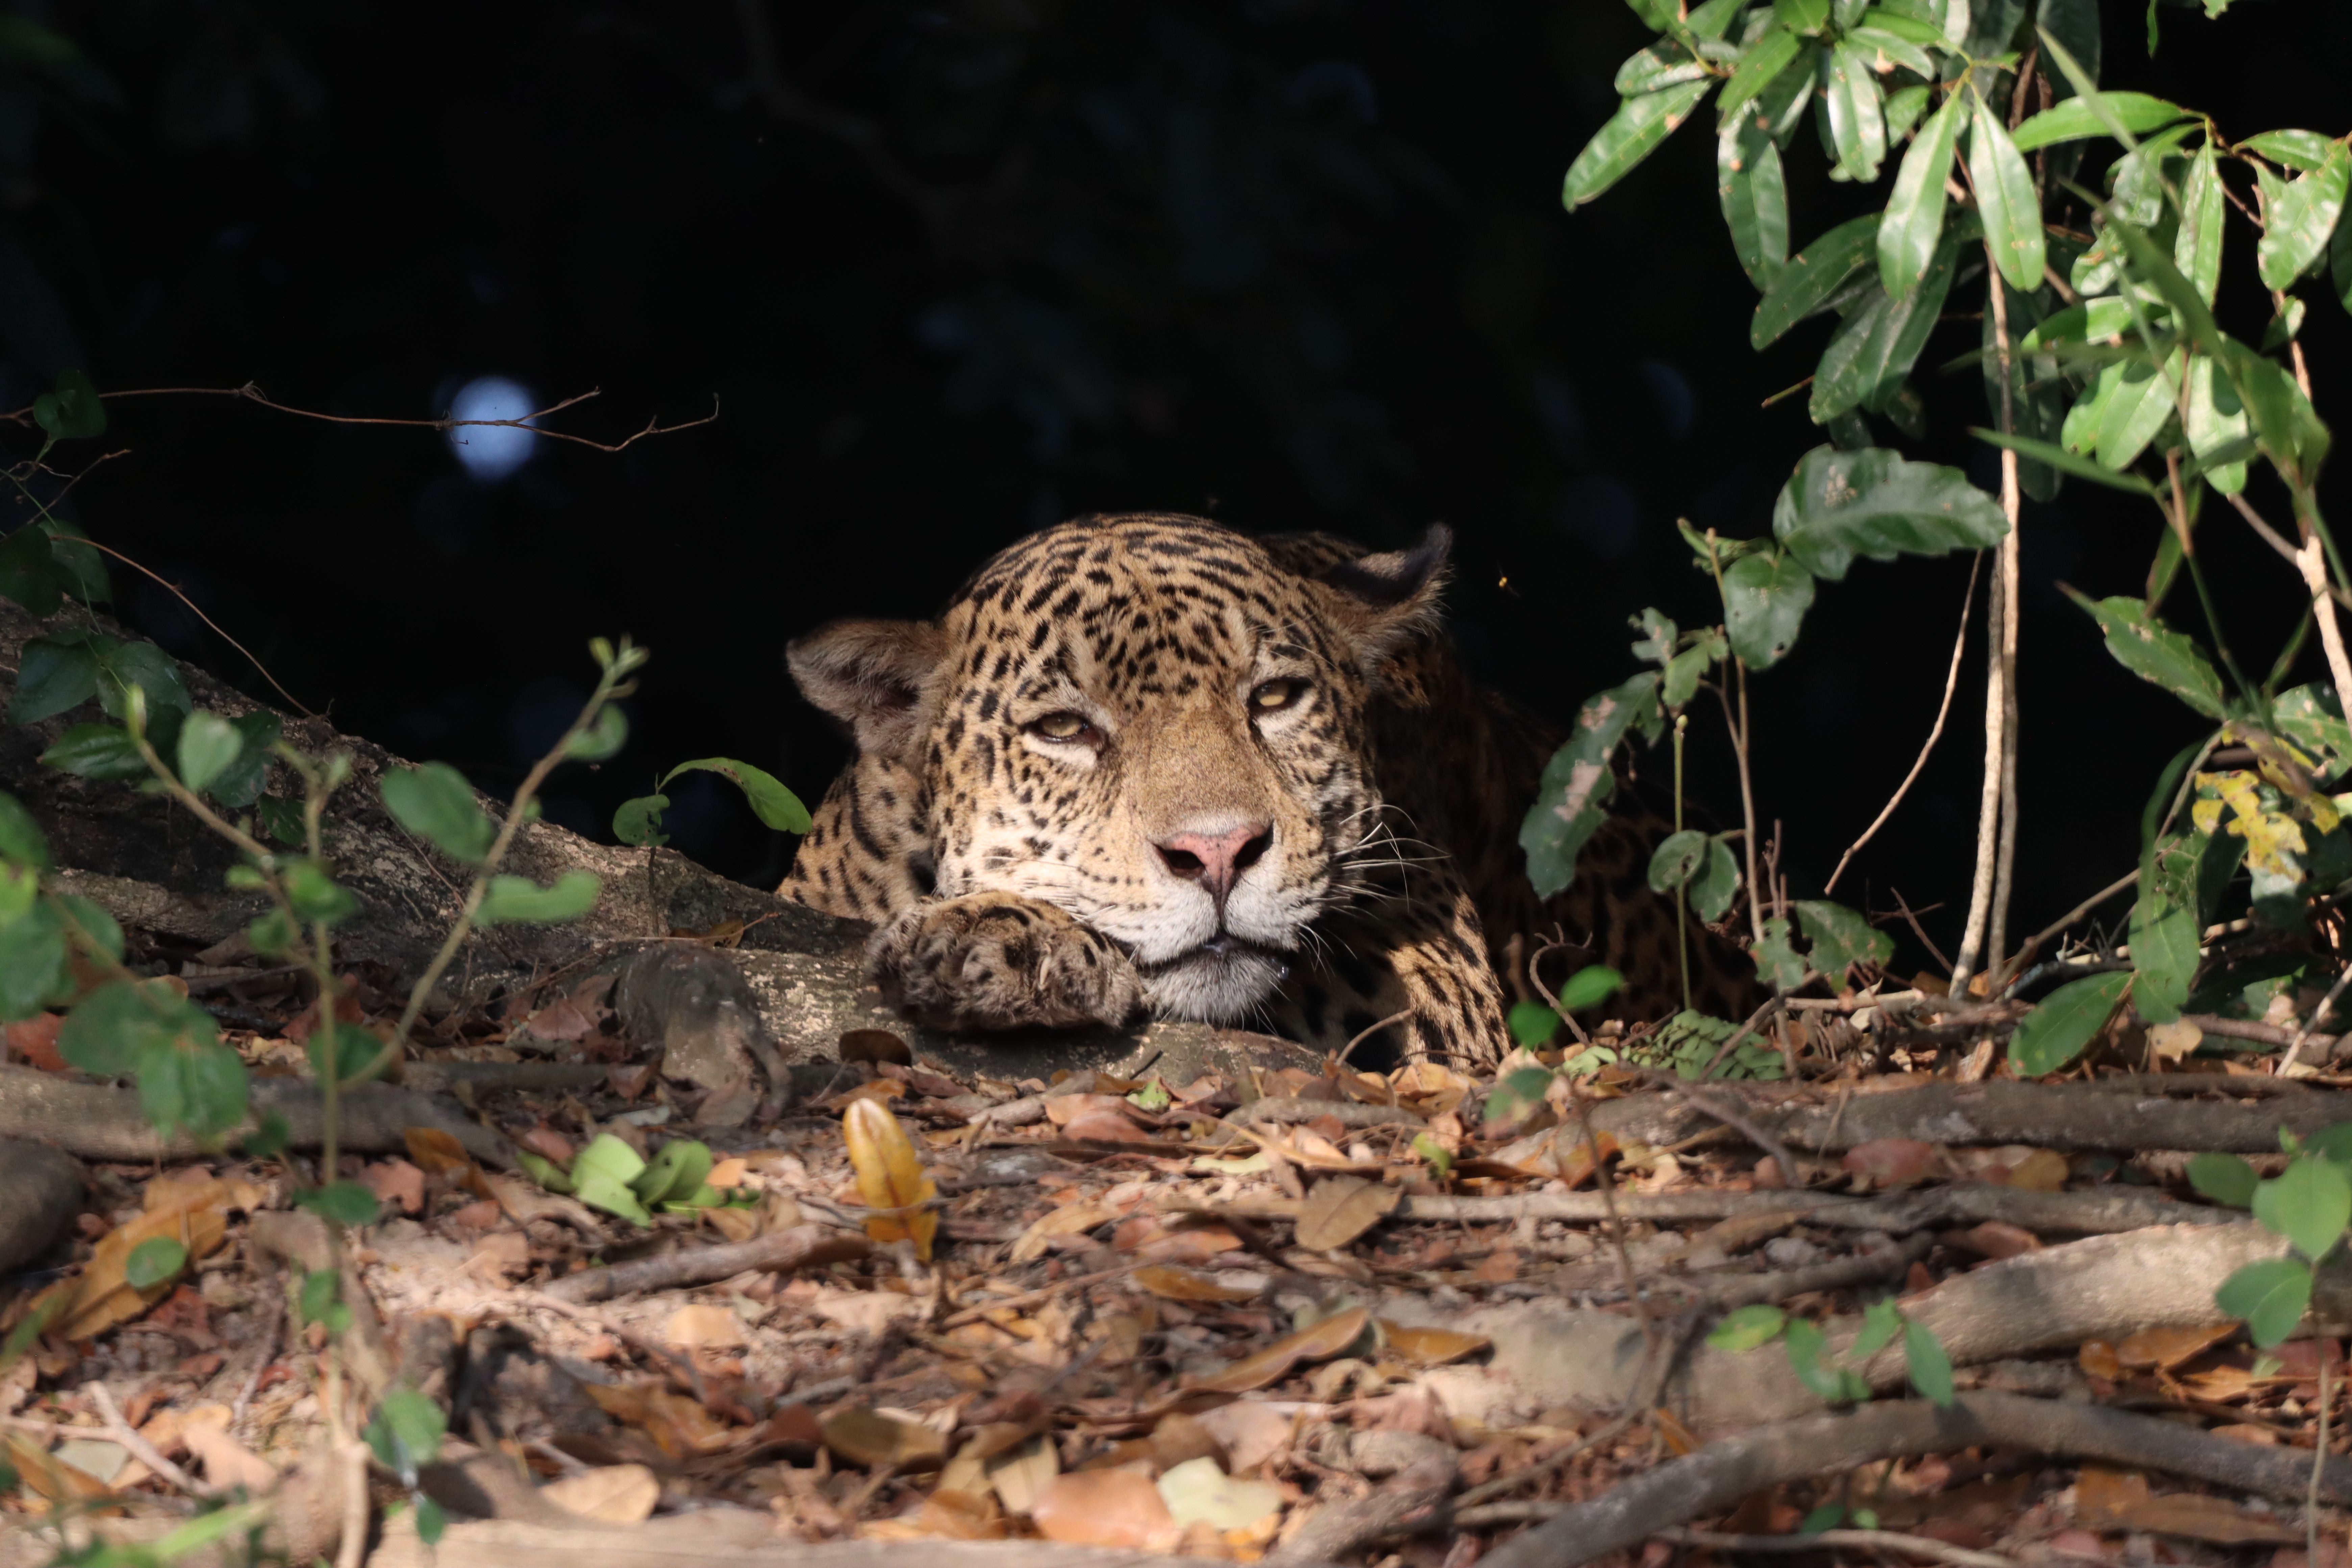
Jaguar: Bagua